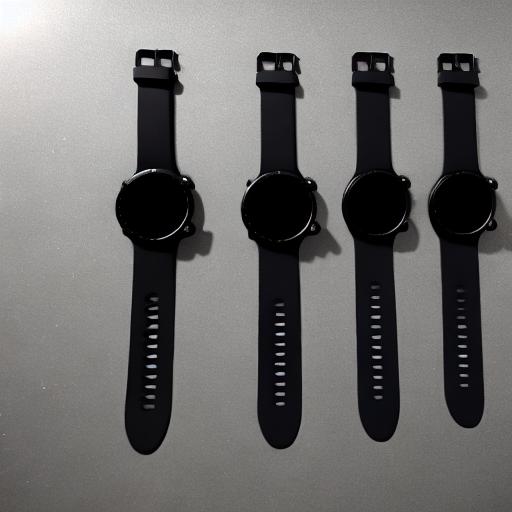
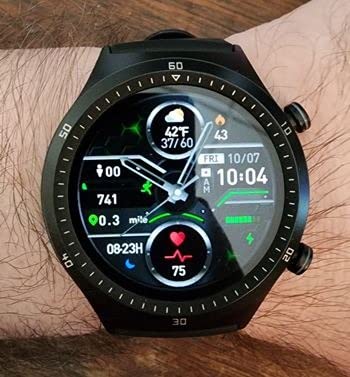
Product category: smartwatch
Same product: no